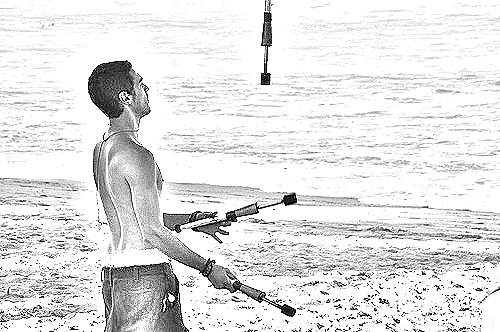
Portrait style: Sketch Portrait